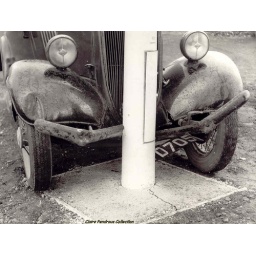
Impact testing a fibreglass street lighting column in 1960